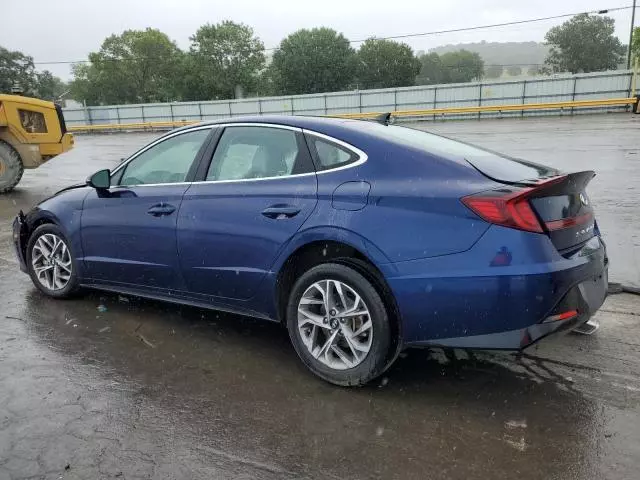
Aucun dommage détecté.
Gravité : aucun